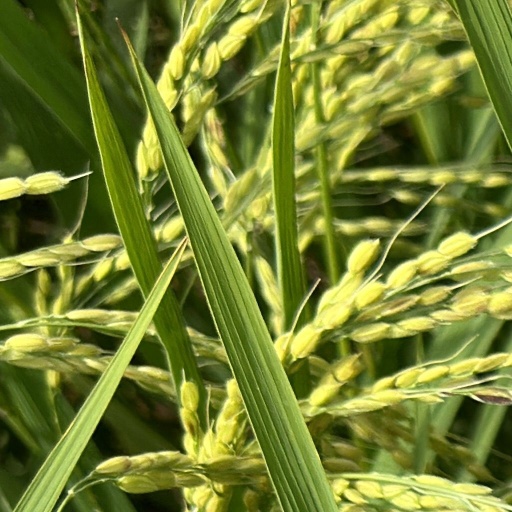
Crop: rice